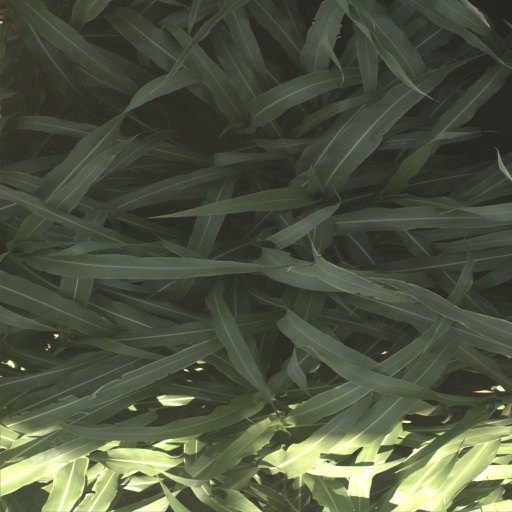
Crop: sorghum